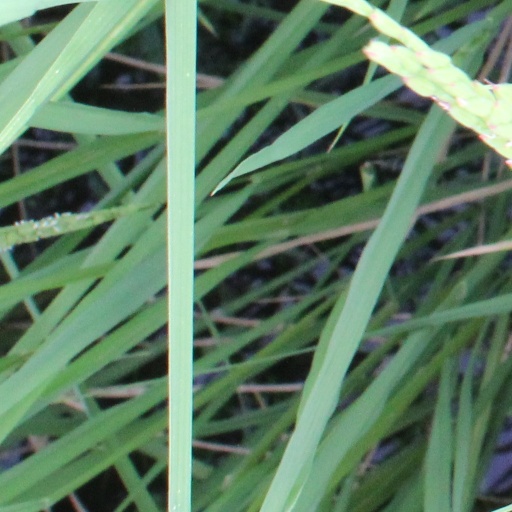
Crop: rice